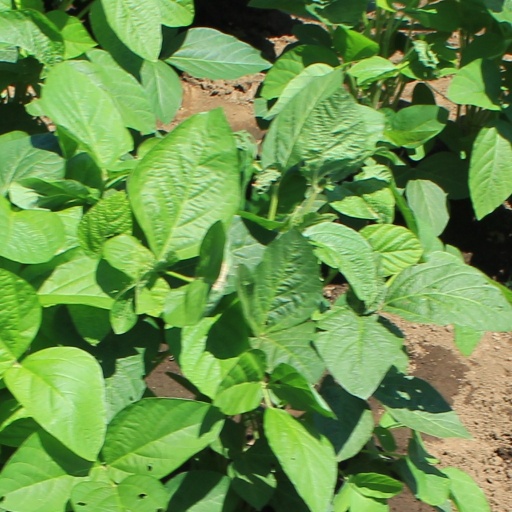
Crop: soybean